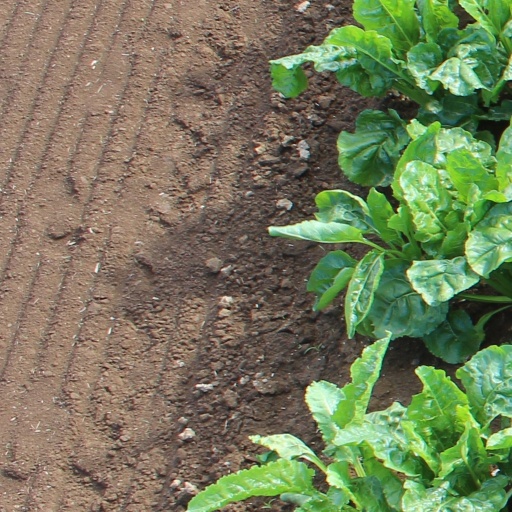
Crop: sugar beet